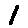
Label: 1